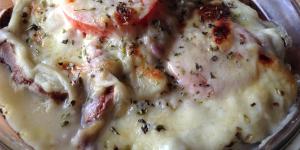
tostas de atun y queso